Frei Galvão

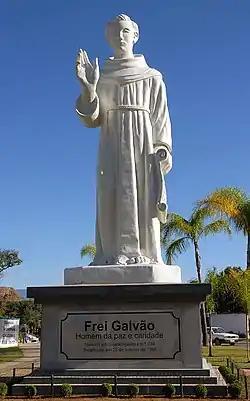
Monument to Frei Galvão in his native town of Guaratinguetá.

At age 16, Galvão gave up a promising future and his family's social influence, becoming a novice at the St. Bonaventure Friary in Vila de Macacu, Rio de Janeiro. There, he adopted the religious name of Anthony of Saint Ann, in honor of his family's devotion to Saint Ann. During his novitiate year, he was known for his piety, zeal and exemplary virtues. Galvão made his profession of solemn vows on 16 April 1761, taking the additional vow to defend the Blessed Virgin Mary's title of the "Immaculate Conception", which was still a controversial teaching at that time.